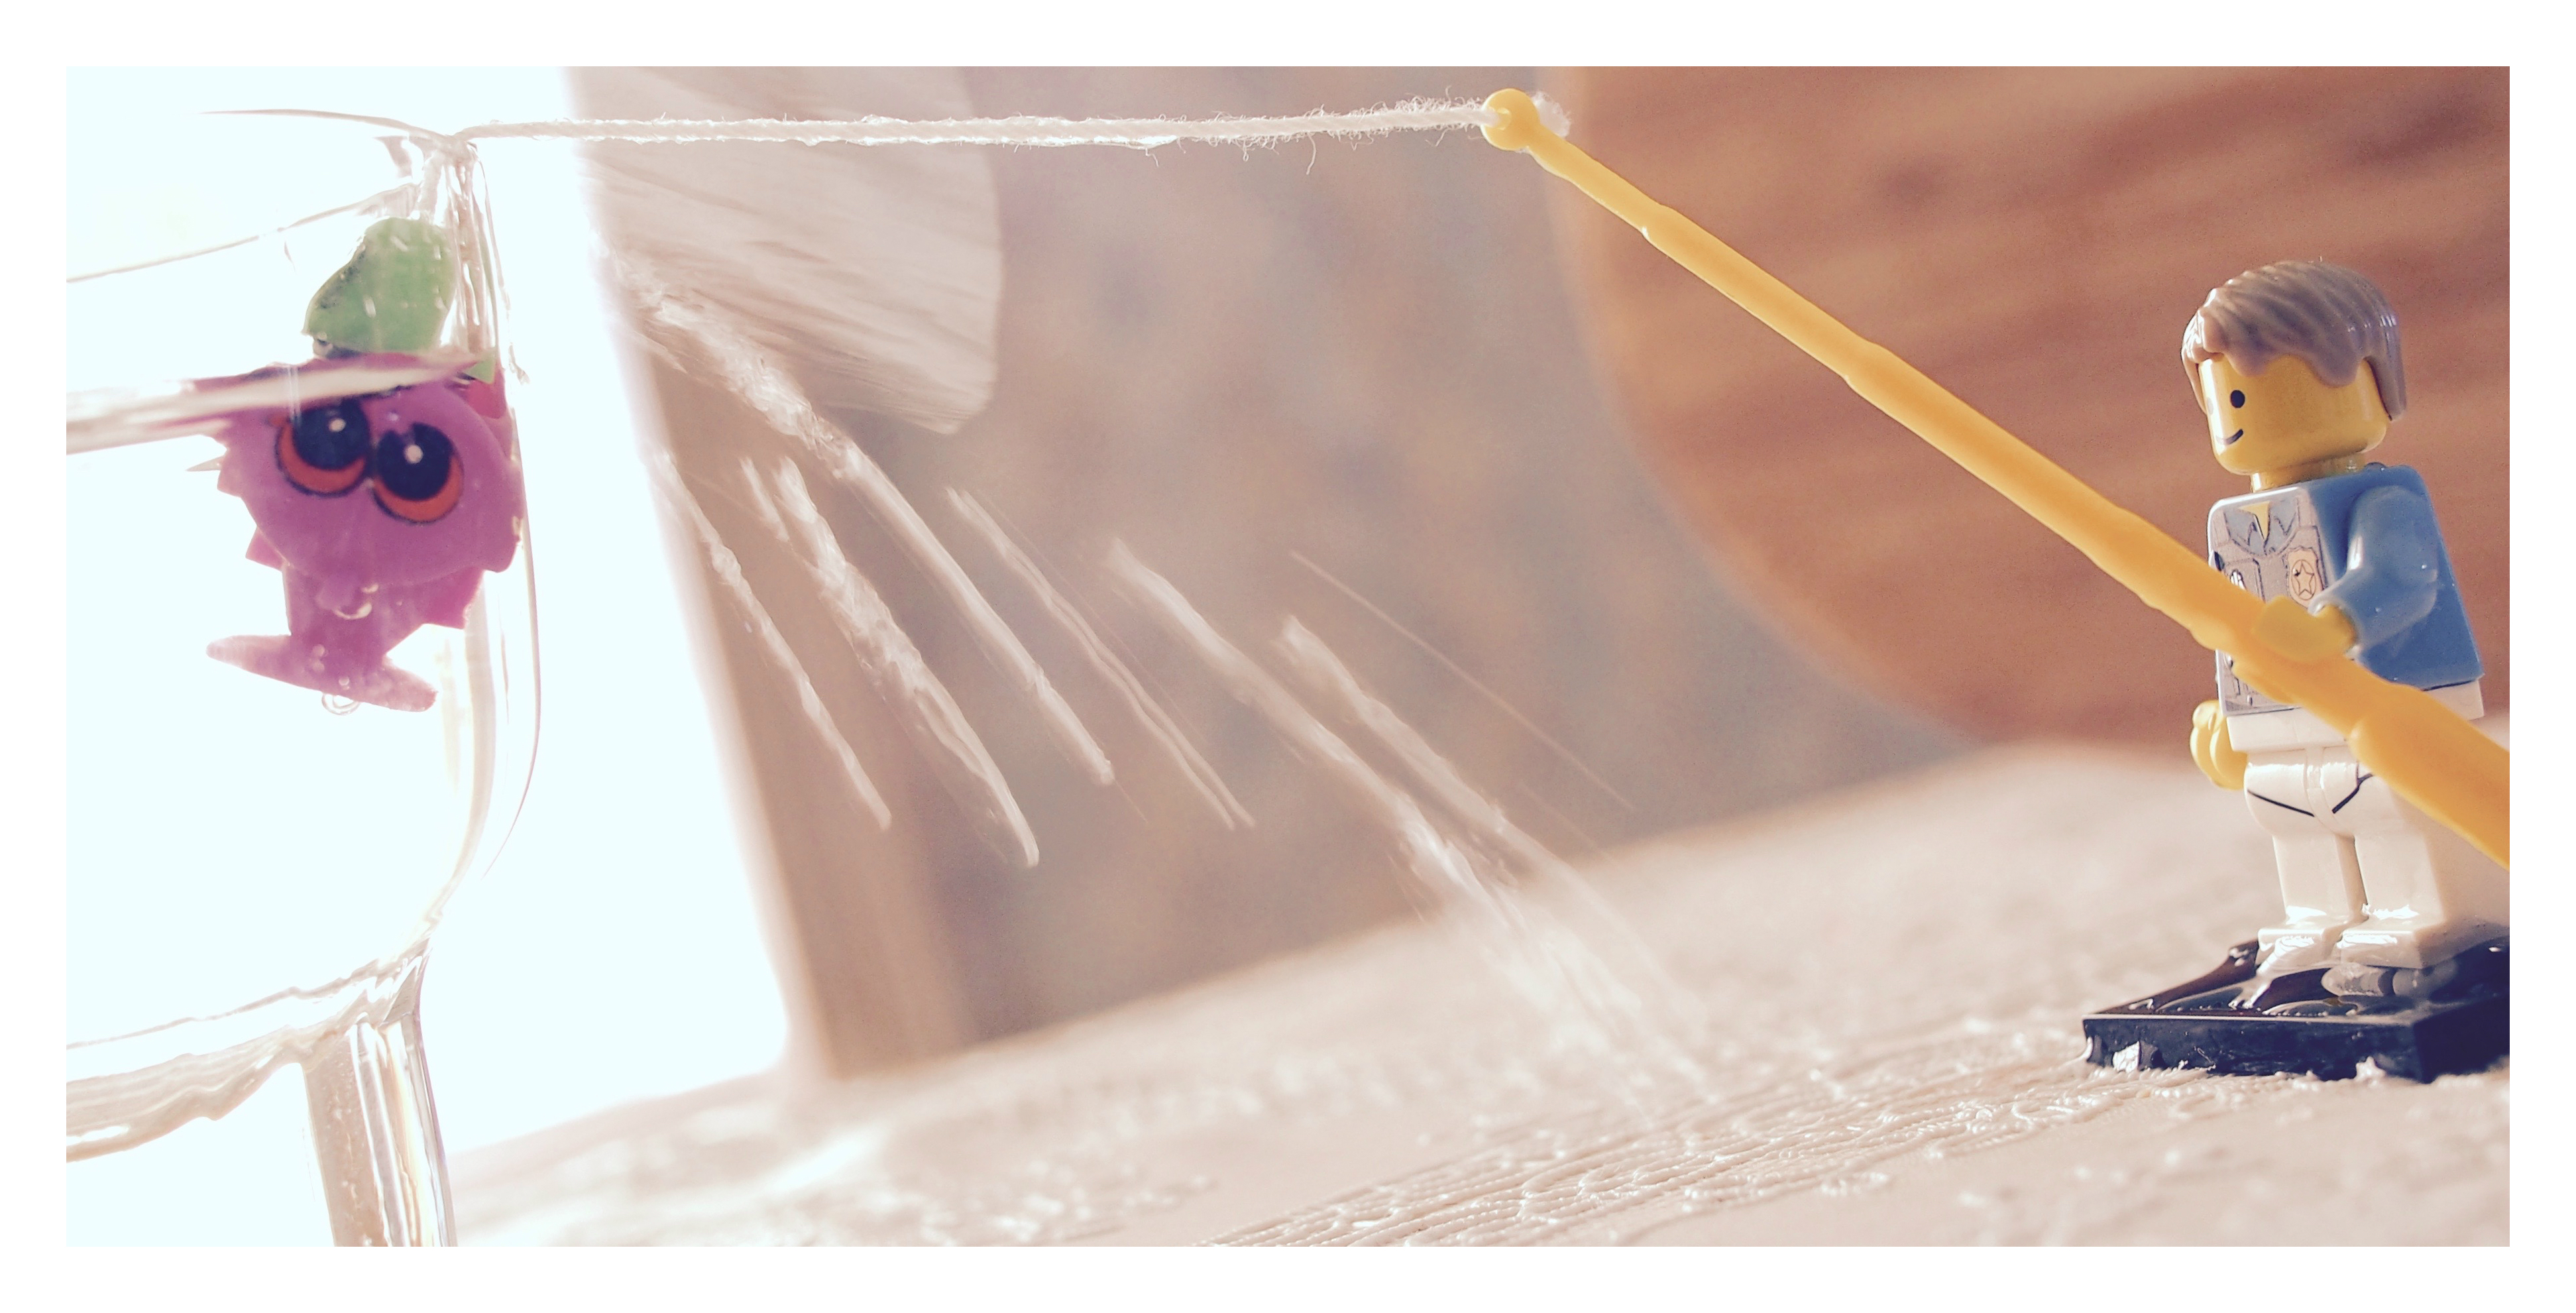
water, splash, fishing, fish, toy, photograph, lego, 522016edition, 522016, watersplash, wk852